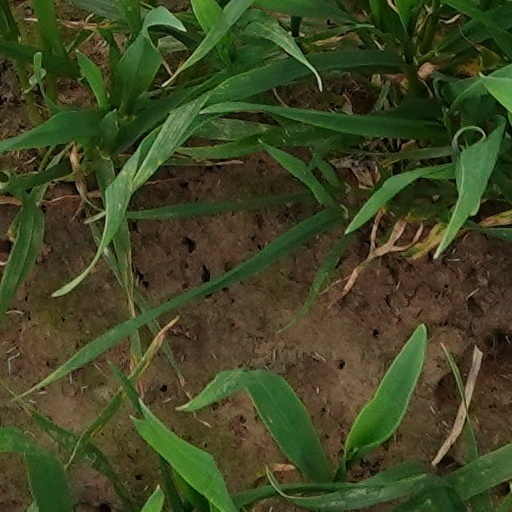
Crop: wheat